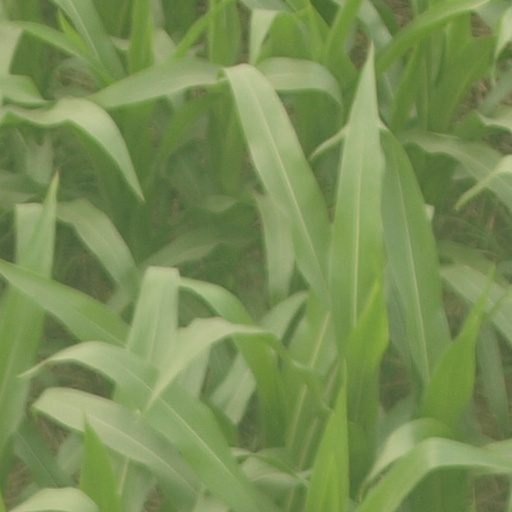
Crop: maize; corn